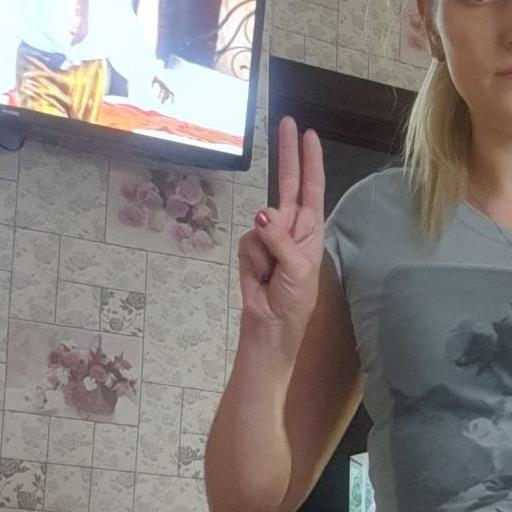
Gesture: two_up